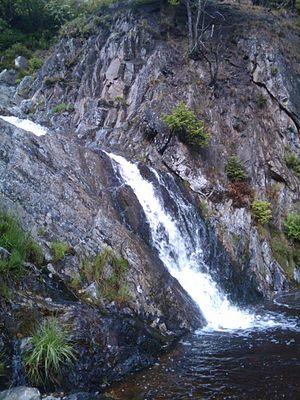
La Cascade du Bayehon à Longfaye (Belgique) est la deuxième plus grande chute d'eau naturelle de la Belgique.
La cascade du Bayehon est une cascade de Belgique, la deuxième la plus importante du pays, après celle de Coo. D'une hauteur de 9 mètres, elle est située dans la région des Hautes Fagnes à proximité du village de Longfaye.
Le Bayehon est un ruisseau de Belgique qui coule dans la province de Liège, affluent de la Warche.